Jane Procter

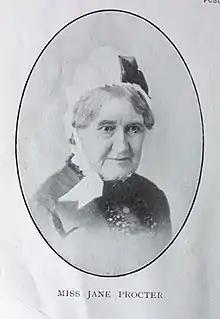
Procter in .

Jane Procter (2 November 1810 – 5 January 1882) was a British headmistress, suffragist and temperance campaigner. She founded what would become the Quaker Polam Hall School in Darlington.